Question: Please indicate a possible affordance area of the sit_on_bench that can be used for sitting on
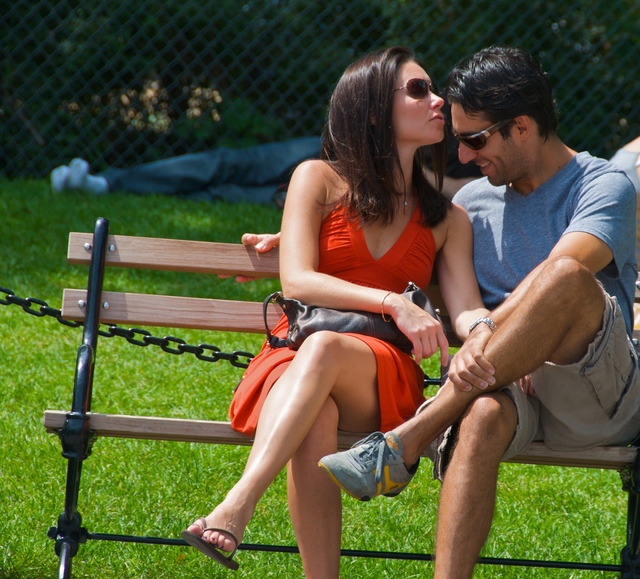
Answer: [37.5, 405.5, 634.5, 465.5]